Robert Sheehan

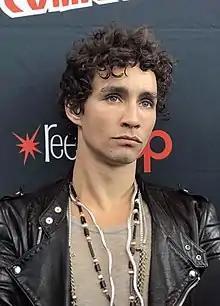
Sheehan in 2017

Robert Sheehan (born 7 January 1988) is an Irish actor. He is best known for television roles such as Nathan Young in "Misfits", Darren Treacy in "Love/Hate", and Klaus Hargreeves in "The Umbrella Academy," as well as film roles such as Tom Natsworthy in "Mortal Engines" and Simon Lewis in "".